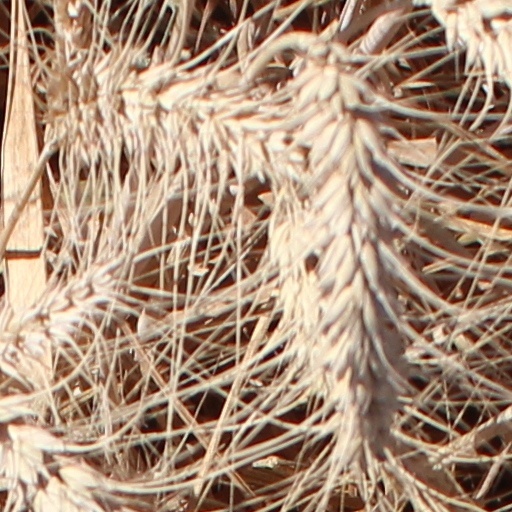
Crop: wheat